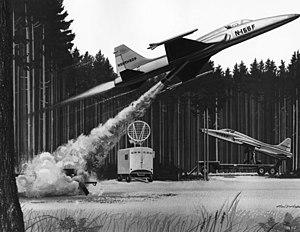
Le Northrop F-5 est en fait une famille d'avions de chasse léger et maniable, conçu et fabriqué par Northrop aux États-Unis à partir de l'année 1962. Il existe deux modèles principaux, les variantes F-5A et F-5B Freedom Fighter originales et les variantes F-5E et F-5F Tiger II largement mises à jour. Fiables, performants et bon marché, ils ont rencontré un grand succès à l'export, puisqu'ils ont été adoptés par une trentaine de pays et construits à plus de 2 700 exemplaires.